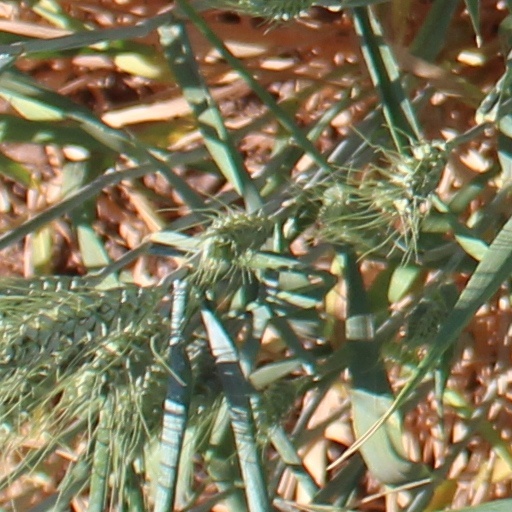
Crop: wheat